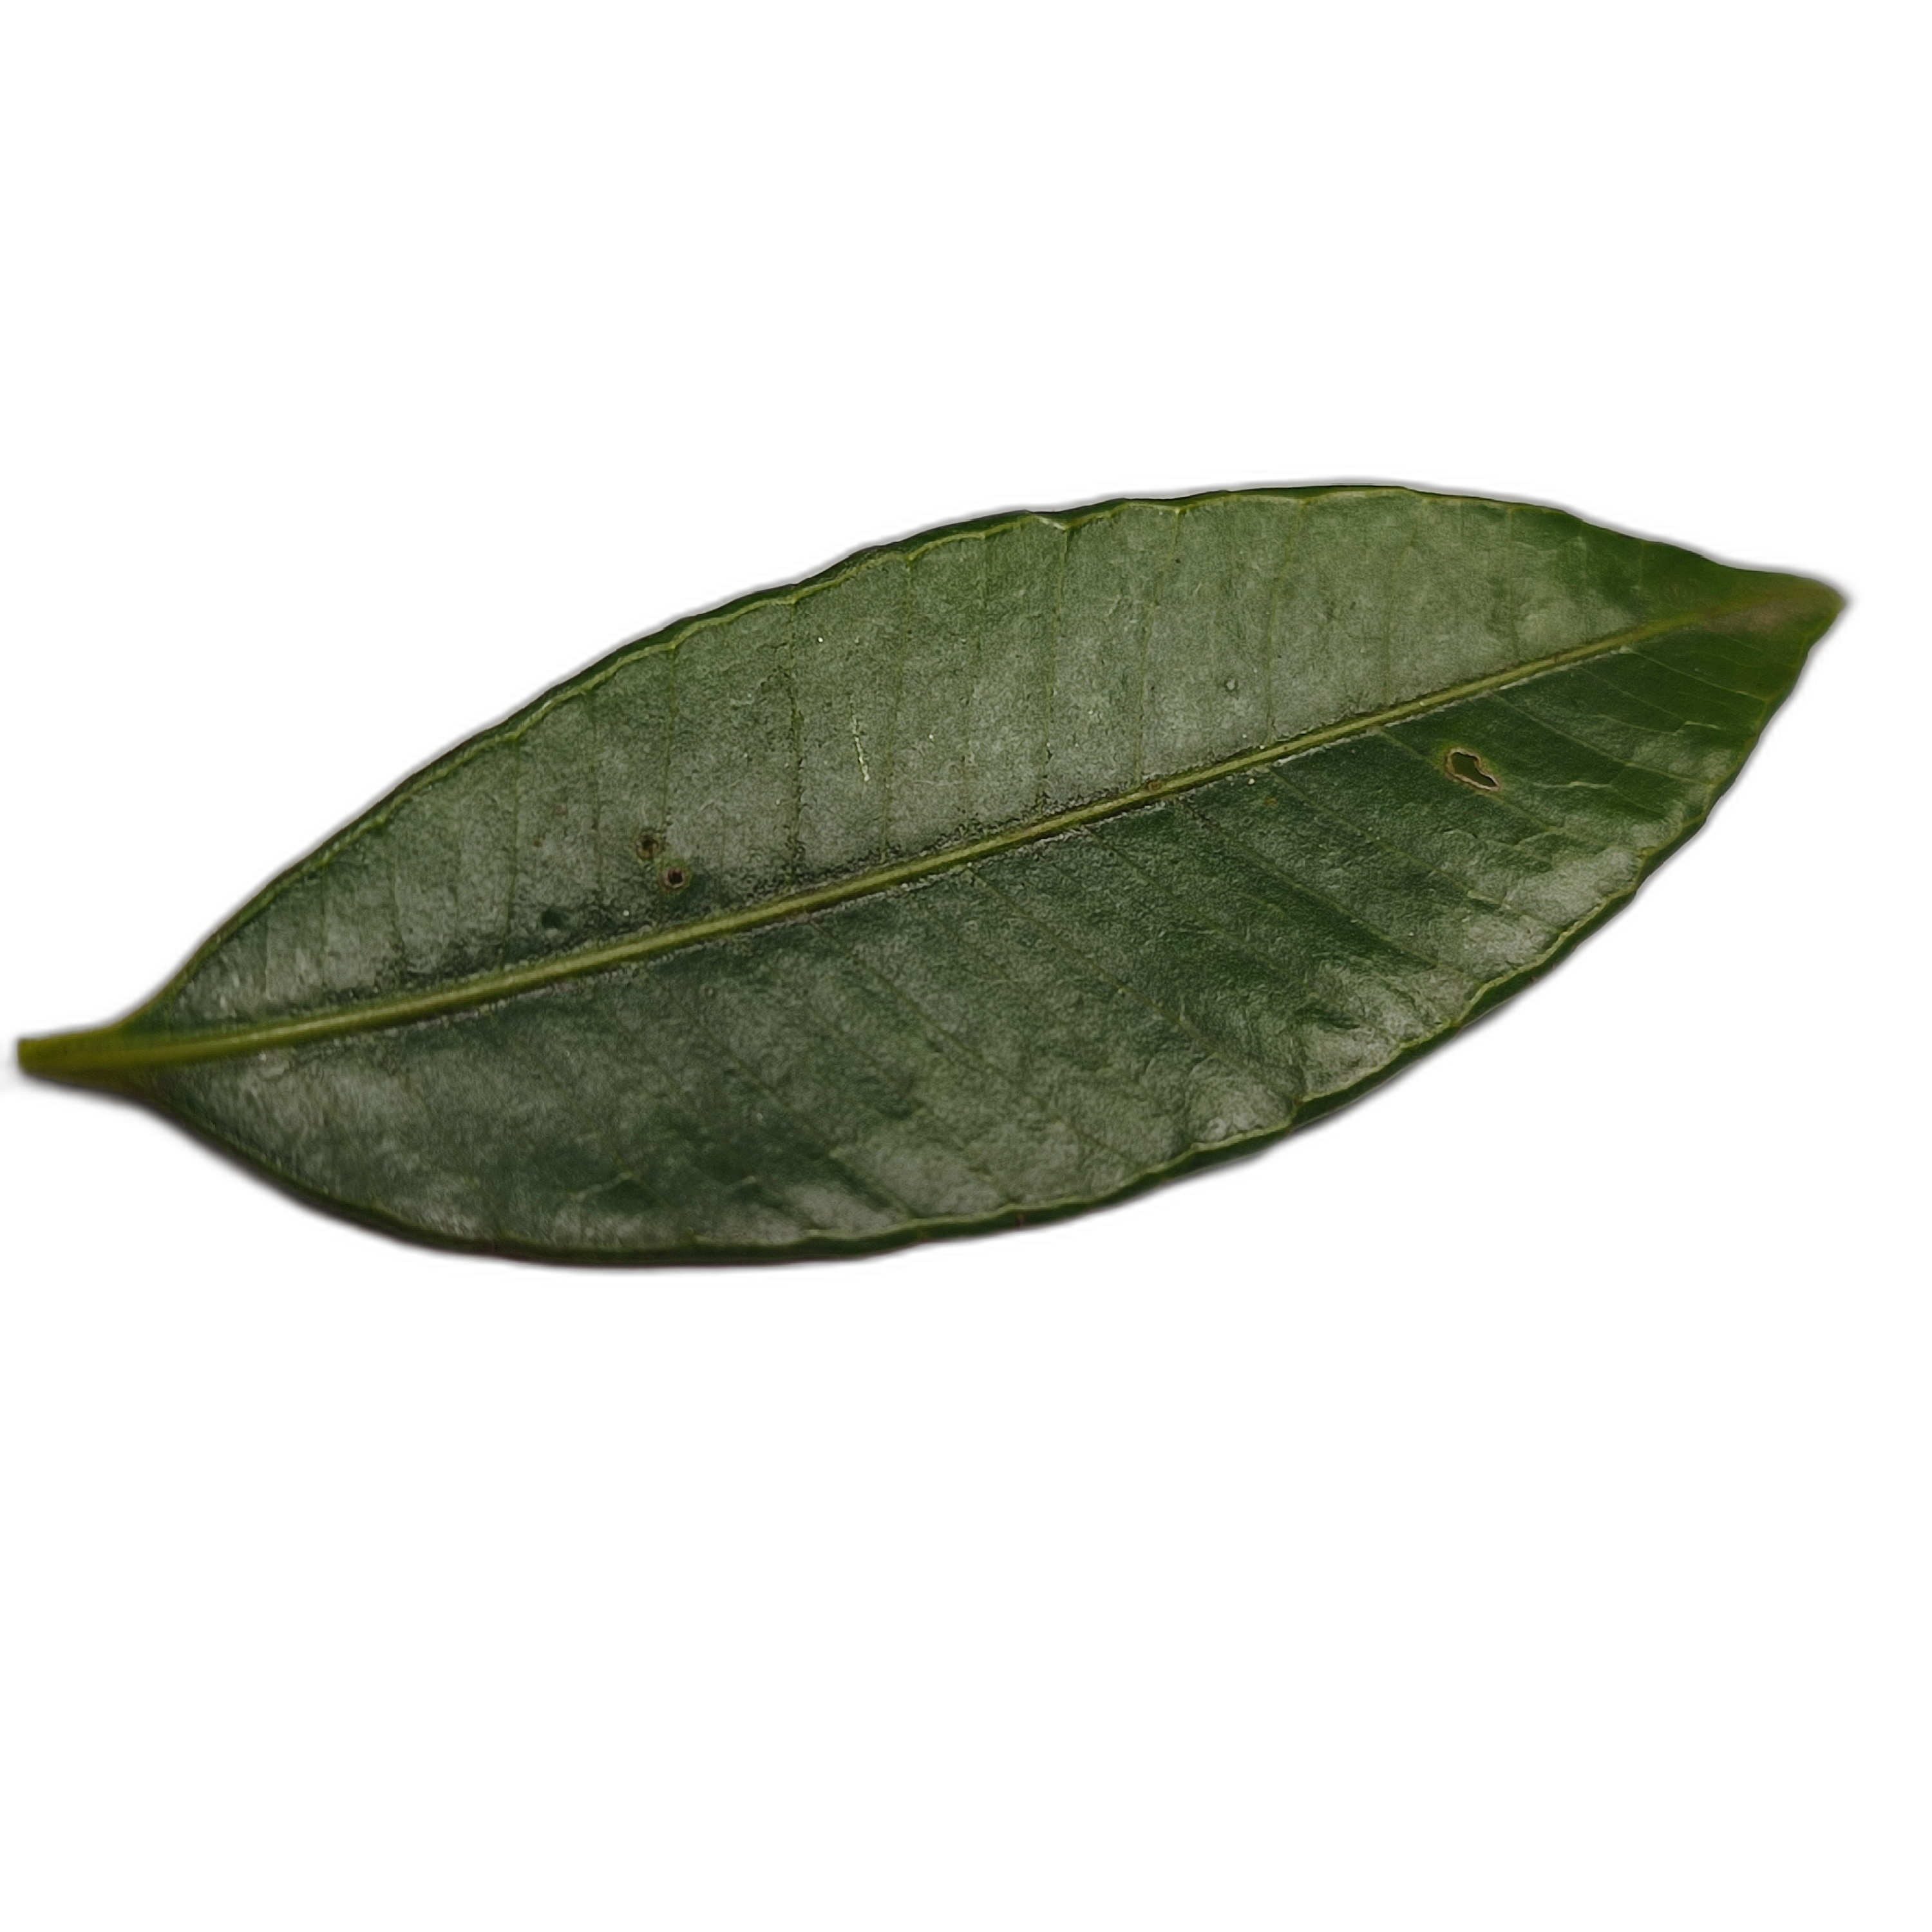
Label: healthy